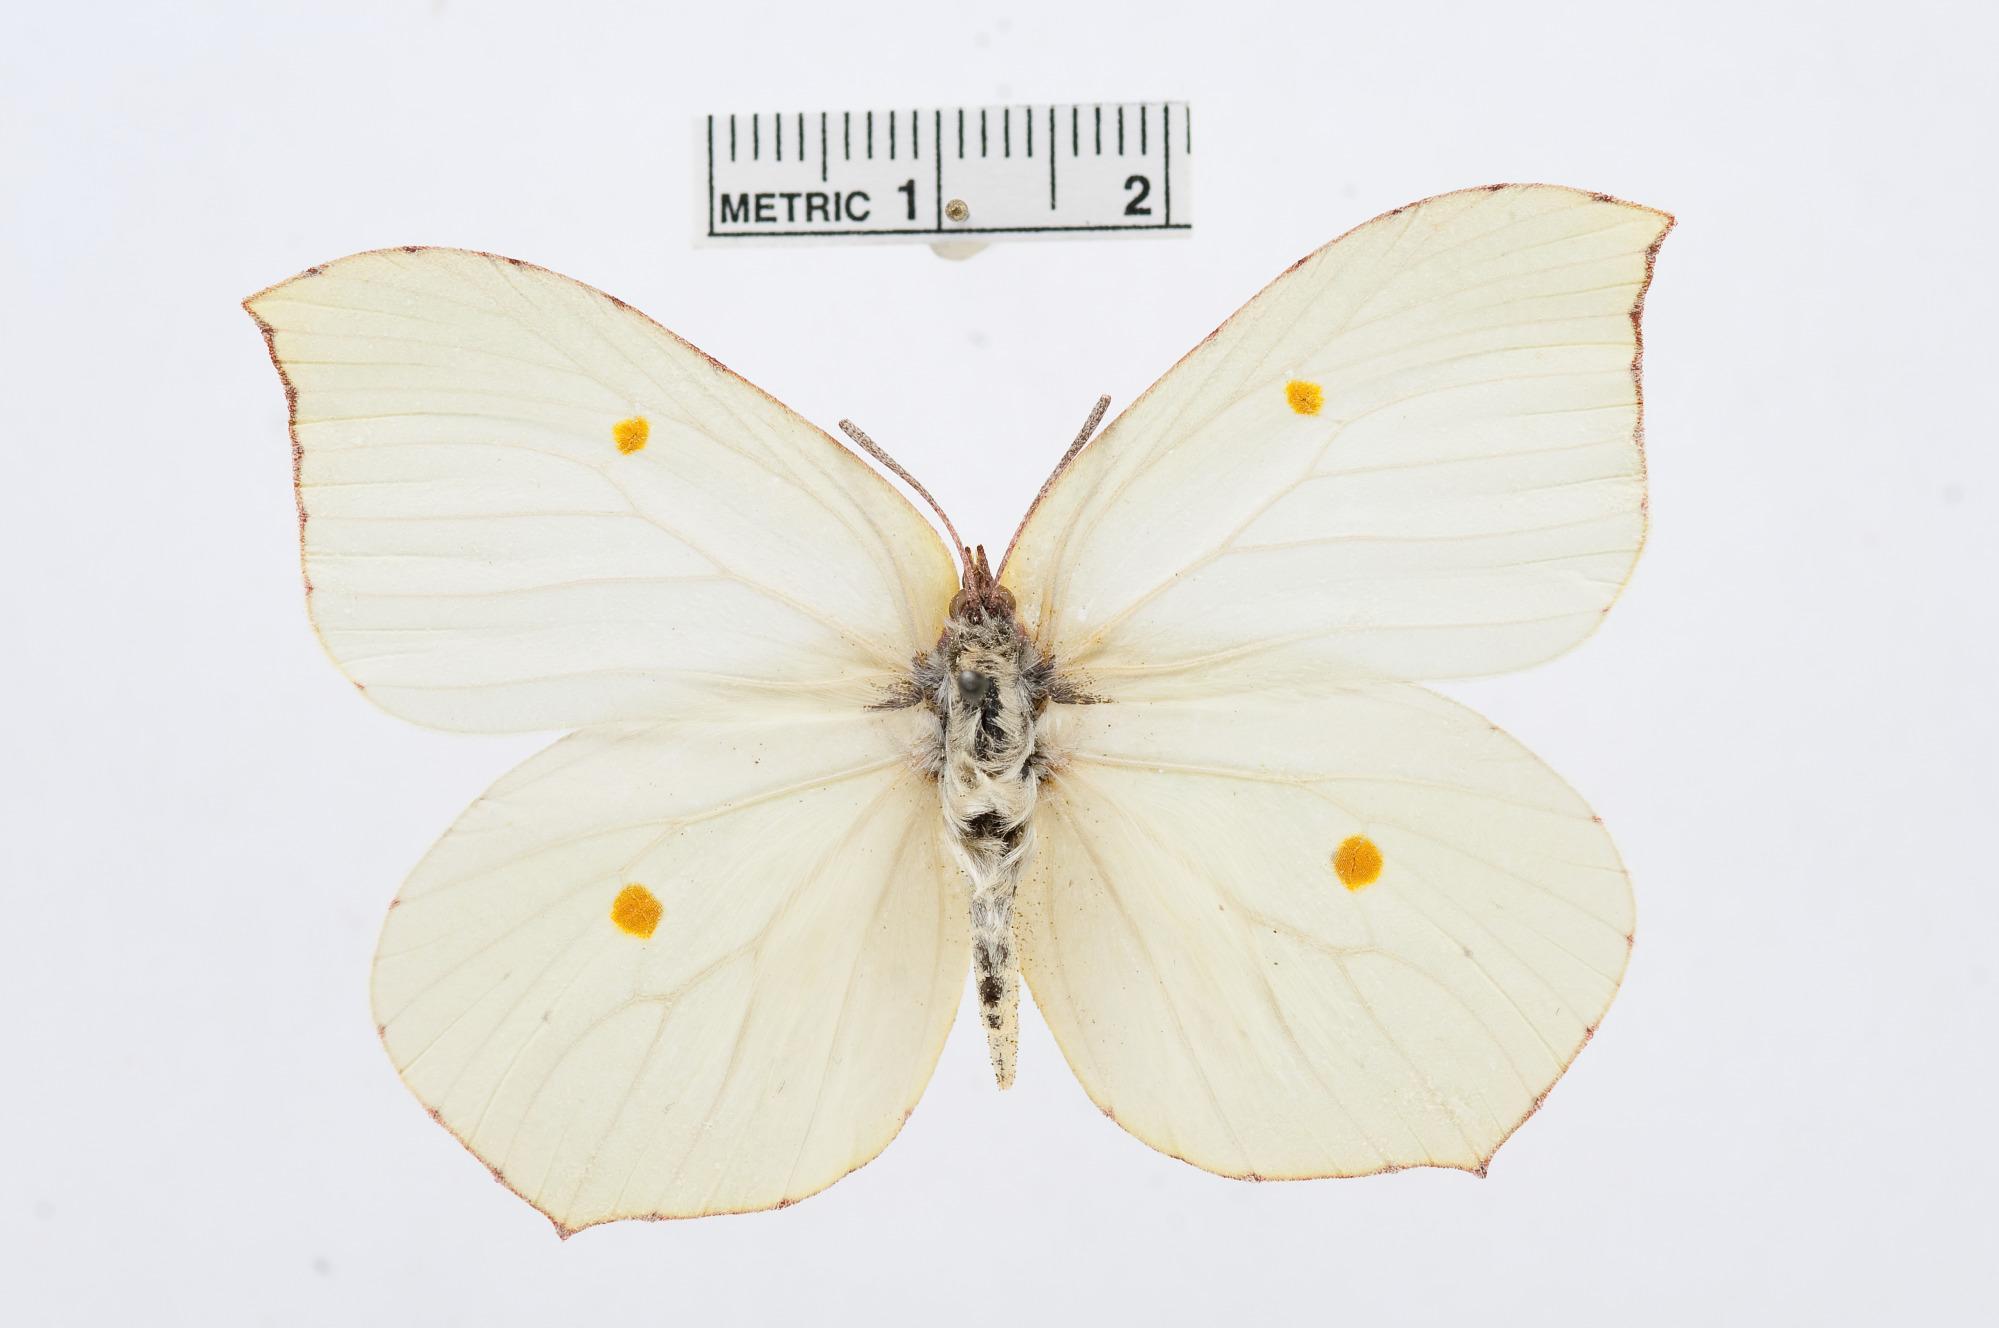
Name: Gonepteryx maxima
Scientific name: Gonepteryx maxima
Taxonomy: Animalia, Arthropoda, Hexapoda, Insecta, Lepidoptera, Pieridae, Coliadinae